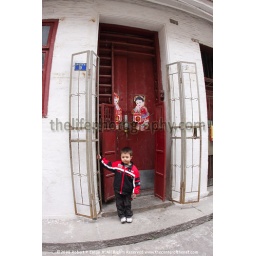
Asian boy waiting in front of house in Guangzhou, Guangdong Canton, China Asia